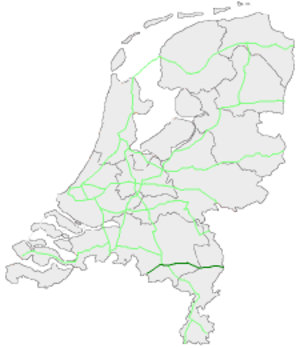
La route européenne 34 est une route reliant Knokke à Bad Oeynhausen.